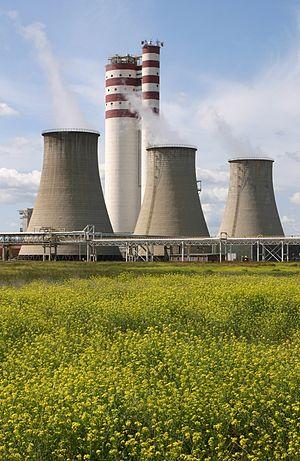
Grupa Azoty Zakłady Azotowe Puławy S.A. est une entreprise chimique polonaise ayant son siège social à Puławy, spécialisée dans la production de grand tonnage de mono-engrais azotés, l'un des plus grands fabricants au monde de la mélamine et la plus grande société polonaise dans la branche de Grande synthèse chimique. Elle produit également caprolactame, peroxyde d'hydrogène, AdBlue et gaz techniques.